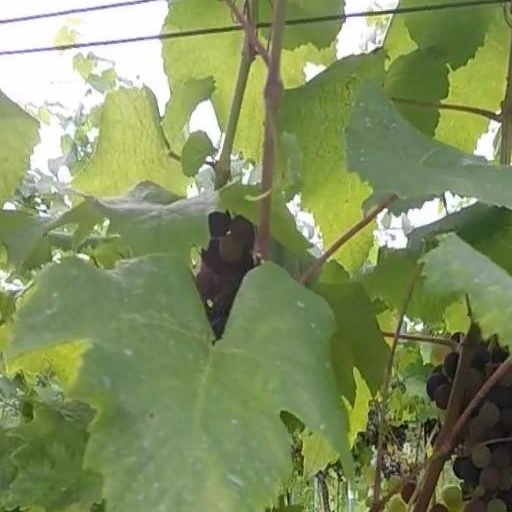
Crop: grape